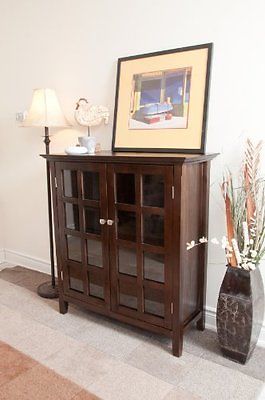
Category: cabinet